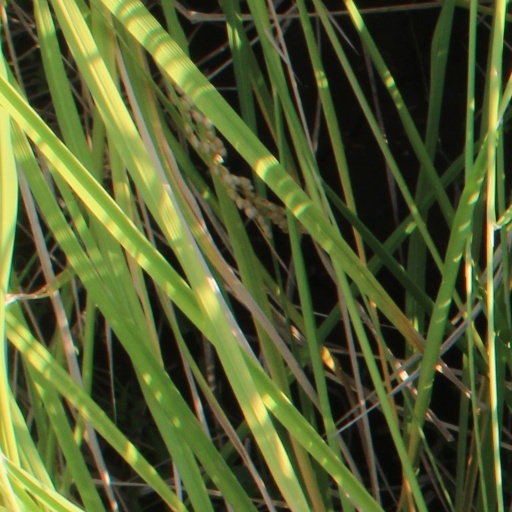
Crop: rice